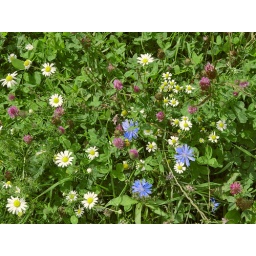
bloeiend wilde bloemen in het dorpsbos Florishin wild flowers in the viillage forest